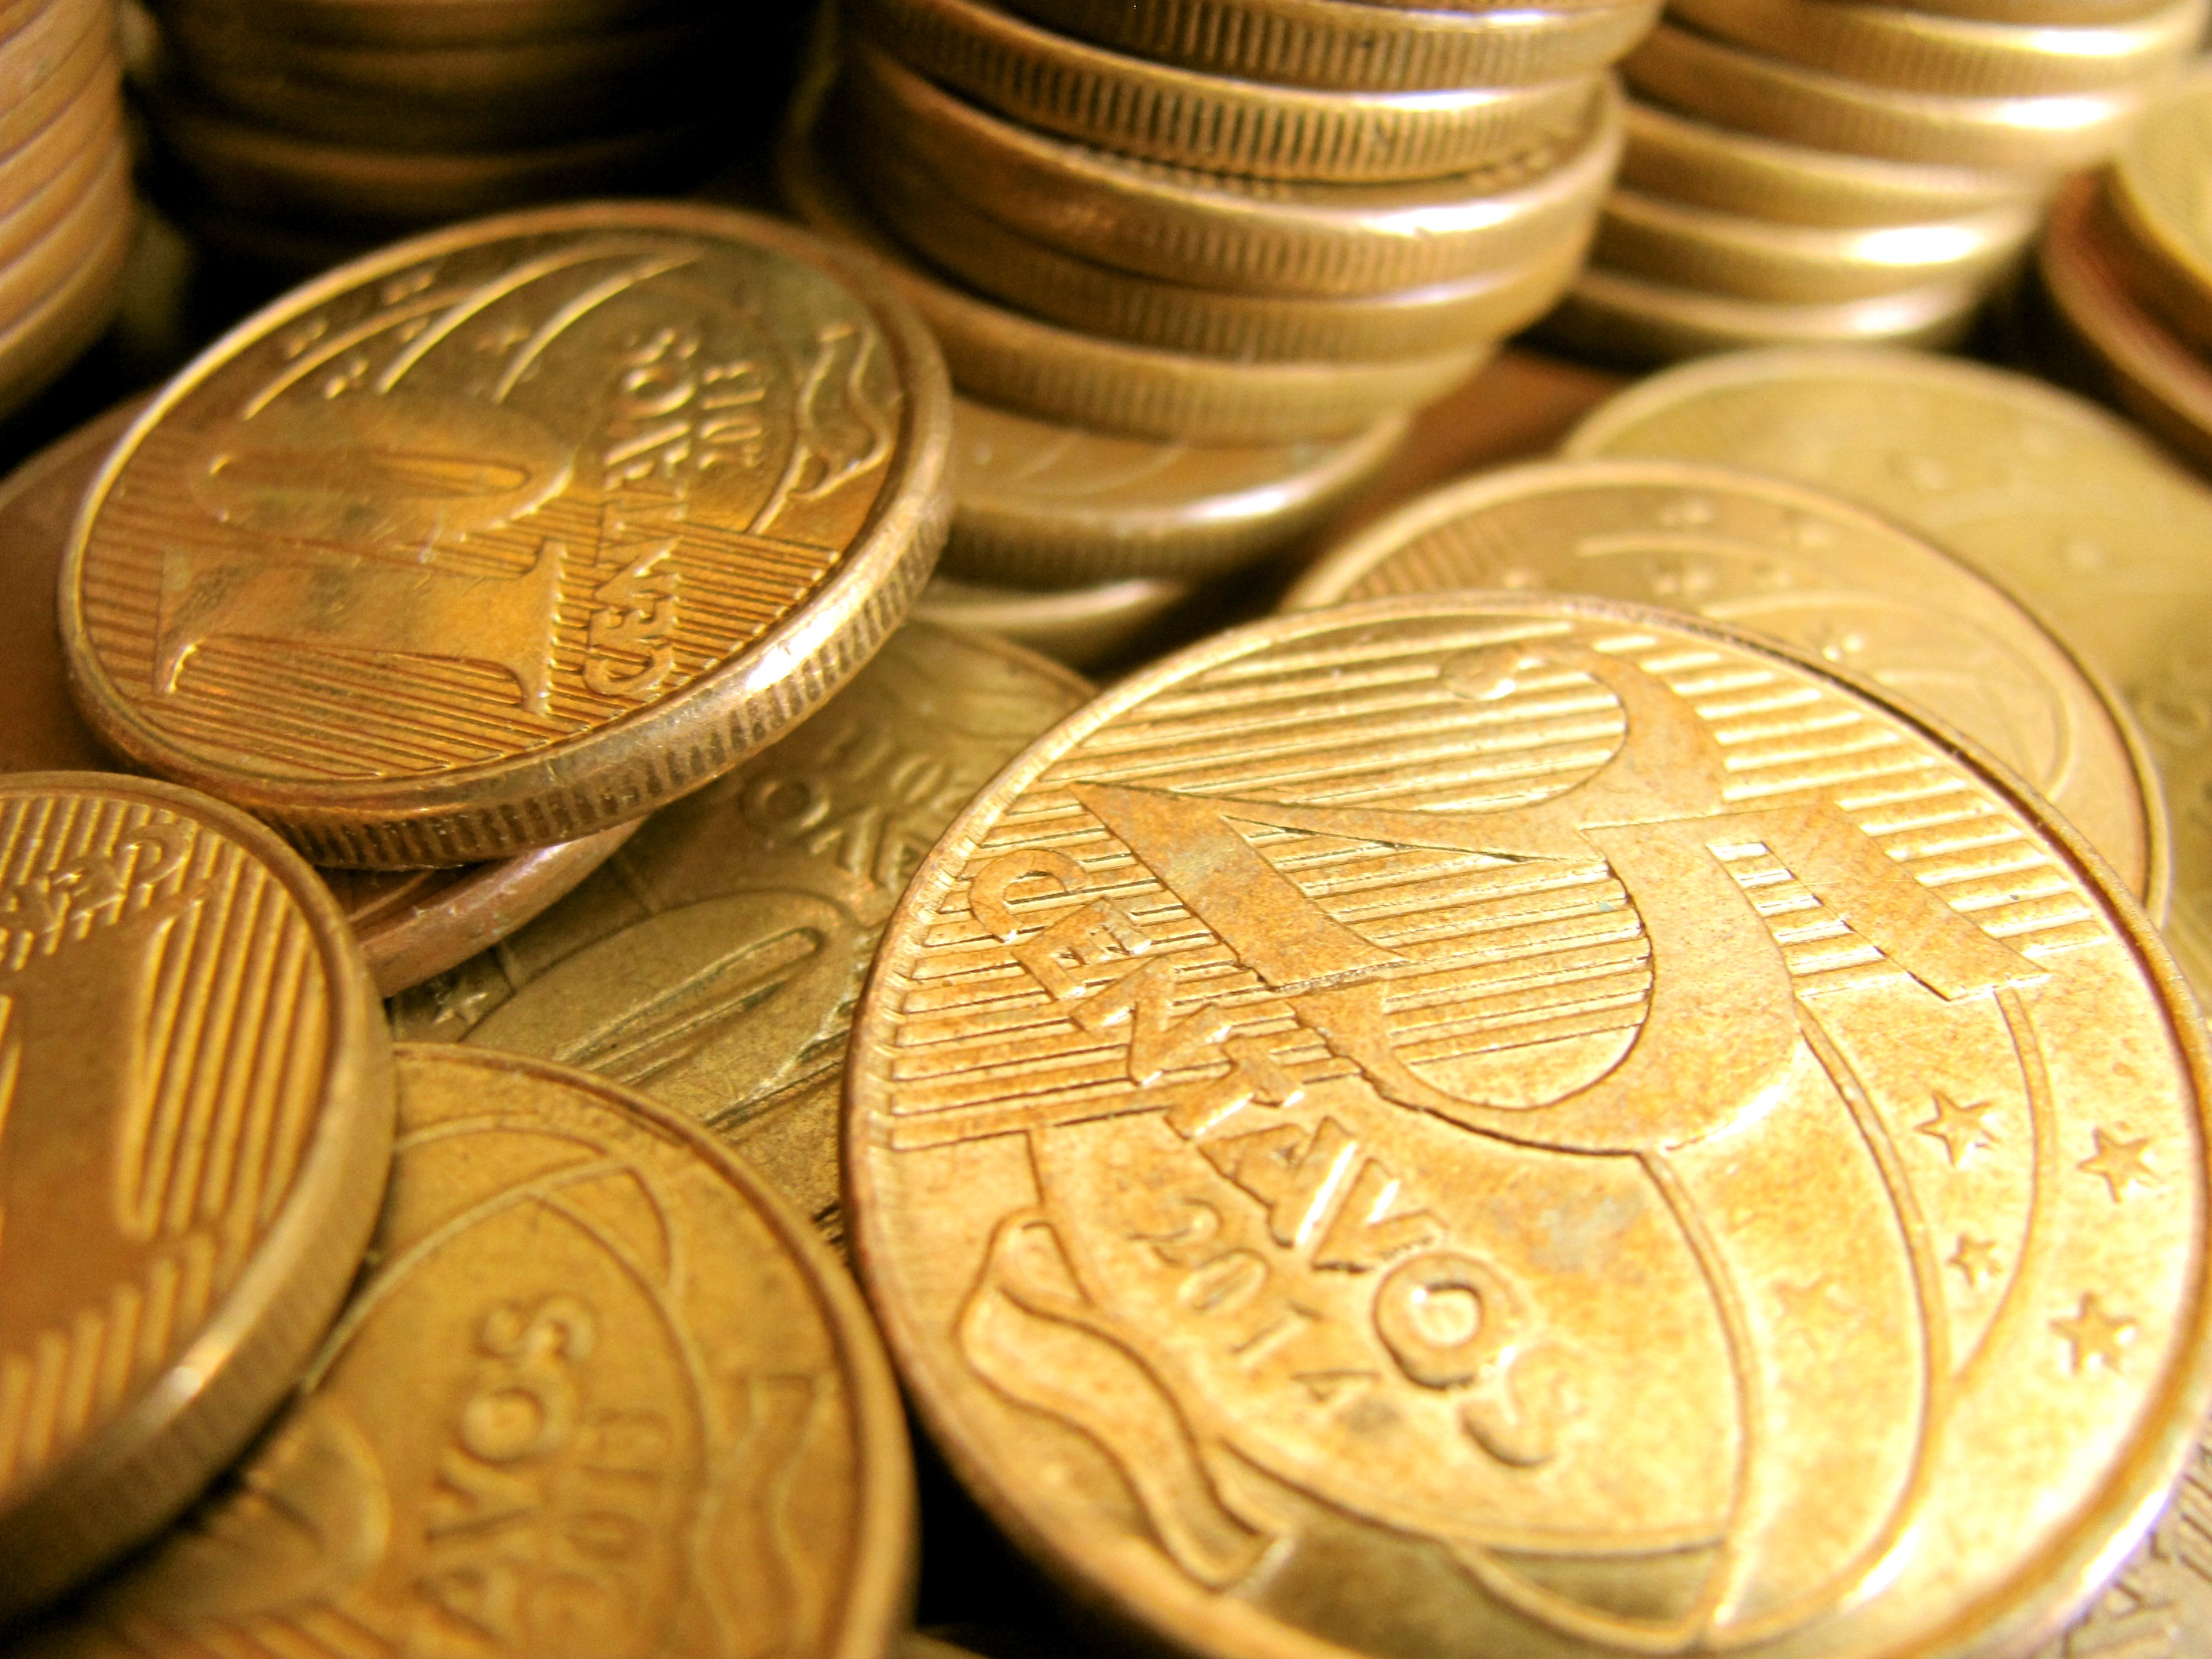
metal, money, material, cash, gold, brass, currency, coin, real, economy, income, savings, coins, finance